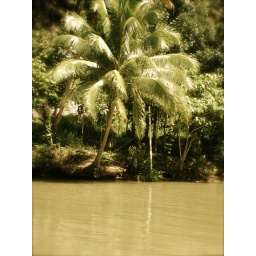
coconut tree by the loboc river.taken during our lunch cruise.the water was muddy because it just rained the day before.